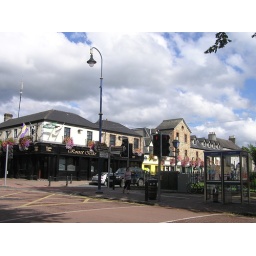
cross road near Garda station